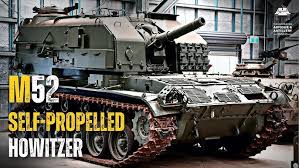
Label: Tank